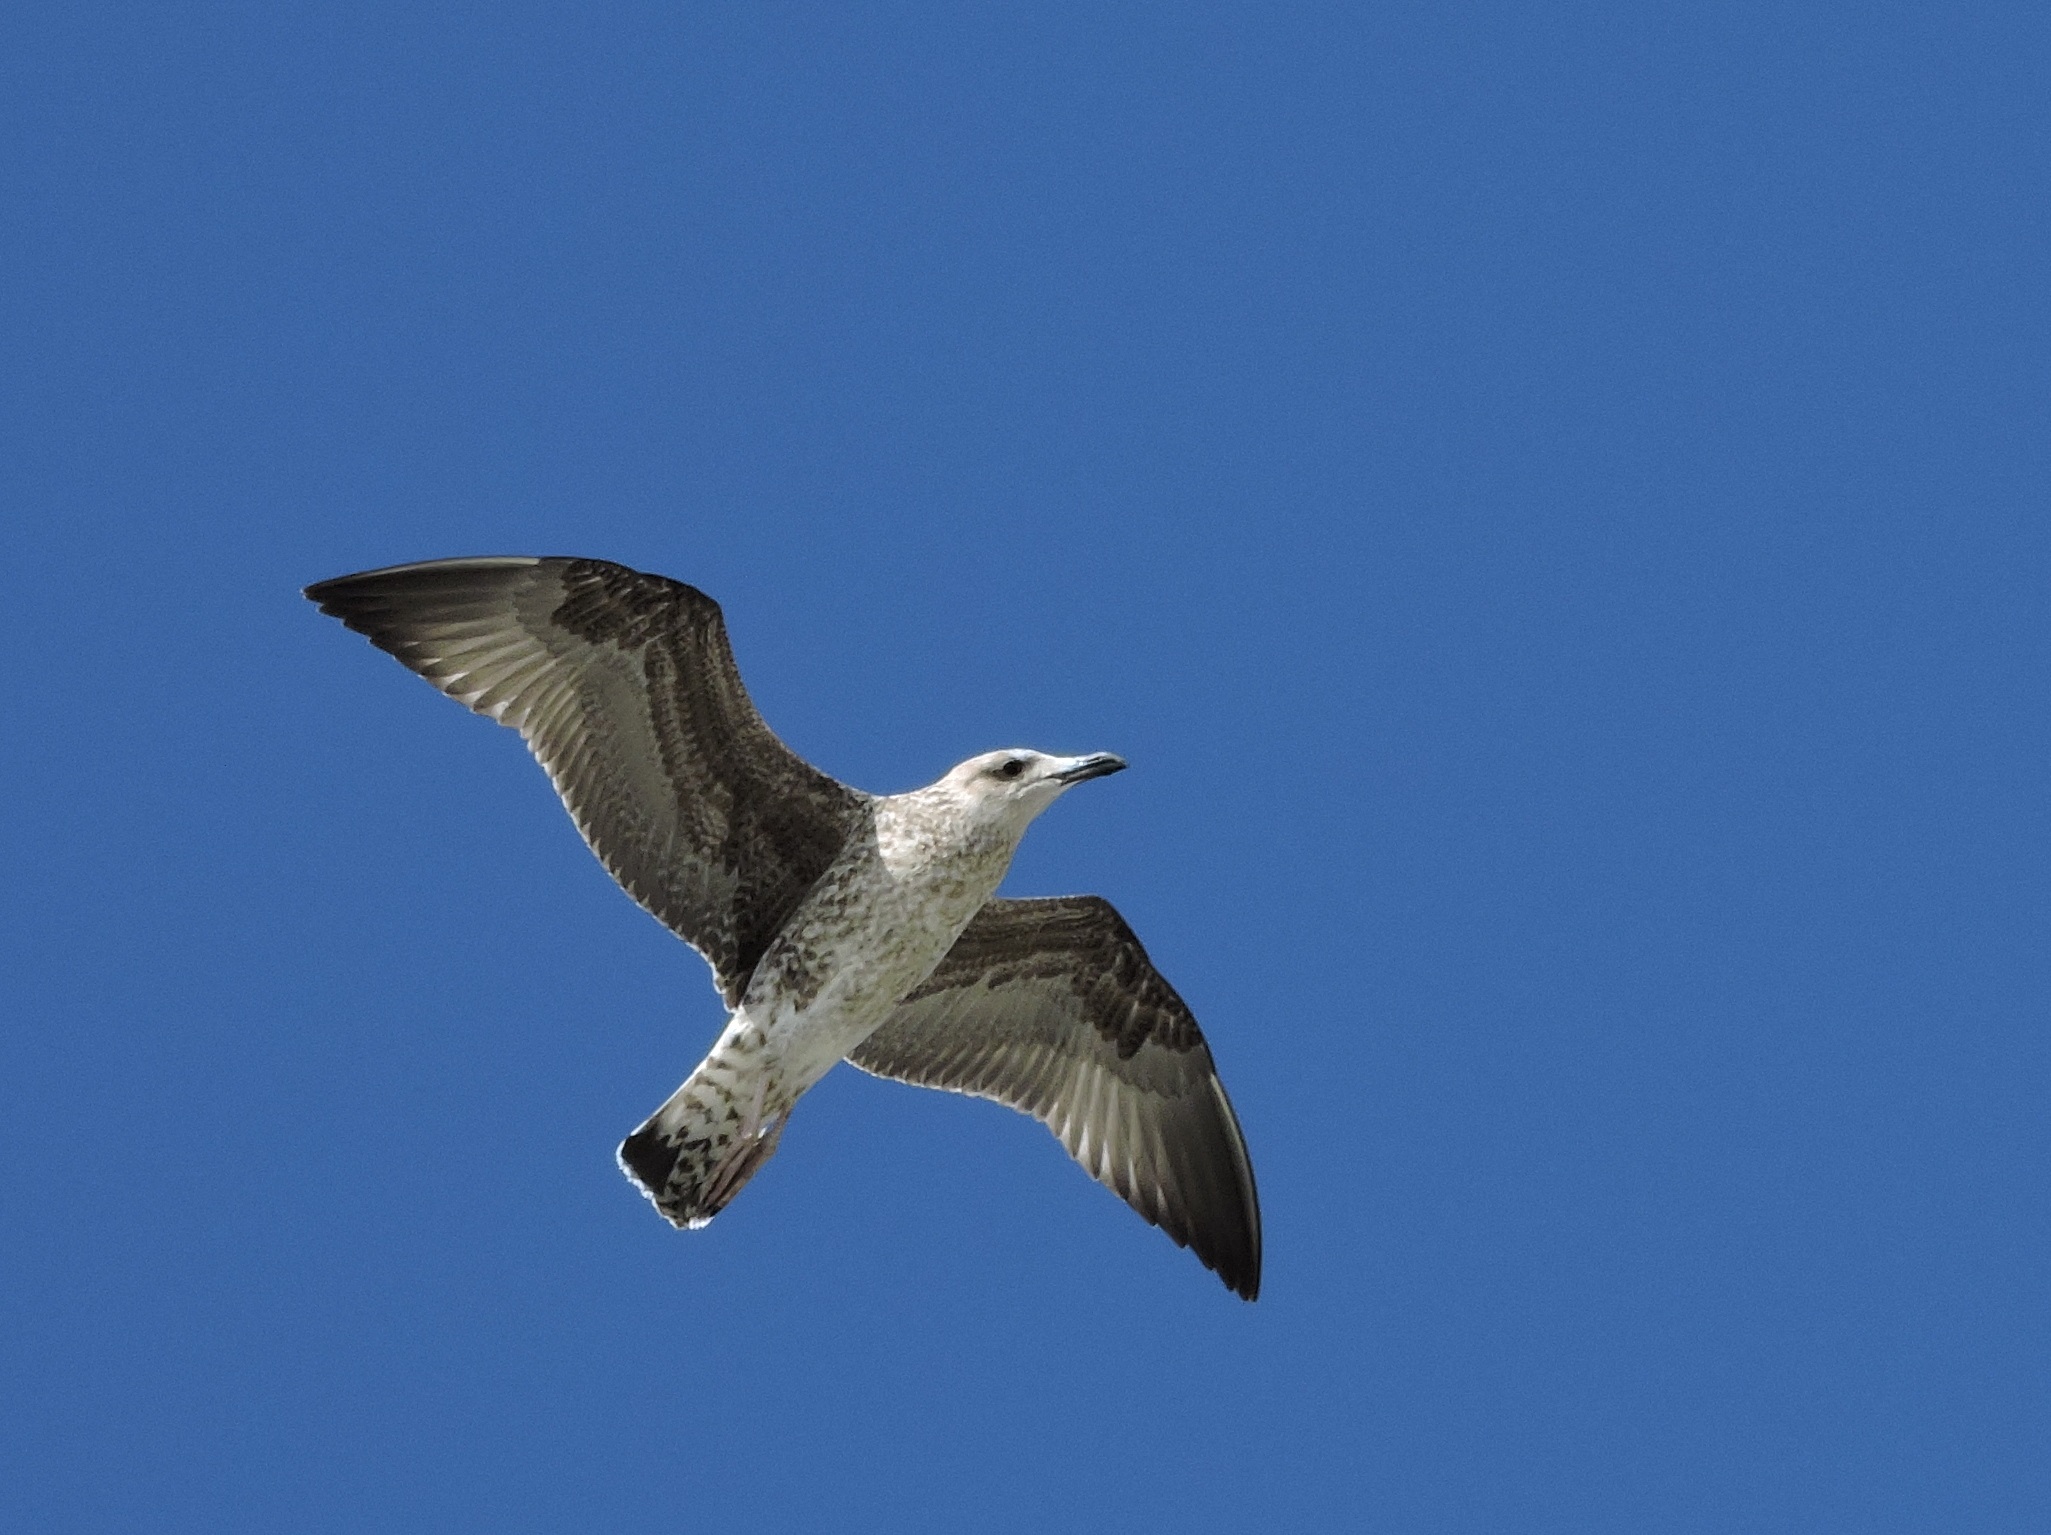
bird, wing, sky, animal, seabird, fly, seagull, gull, beak, flight, freedom, fauna, vertebrate, ali, perching bird, accipitriformes